Battle of Csorna

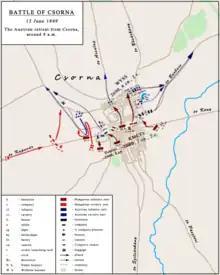
Battle of Csorna (13 June 1849). The situation around 9ː00 a.m. The Austrians retreat from the city. Wyss is killed

The Austrian reports tell us that the Hungarian soldiers were helped by the inhabitants of Csorna, who participated in the battle with scythes and rifles.